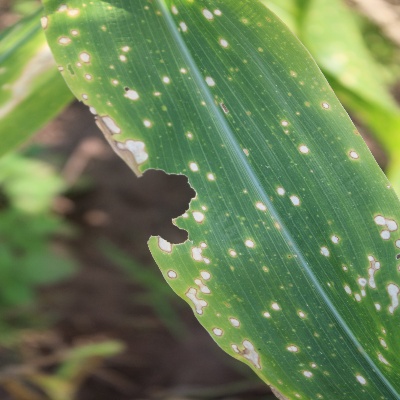
Crop: Maize
Condition: leaf spot